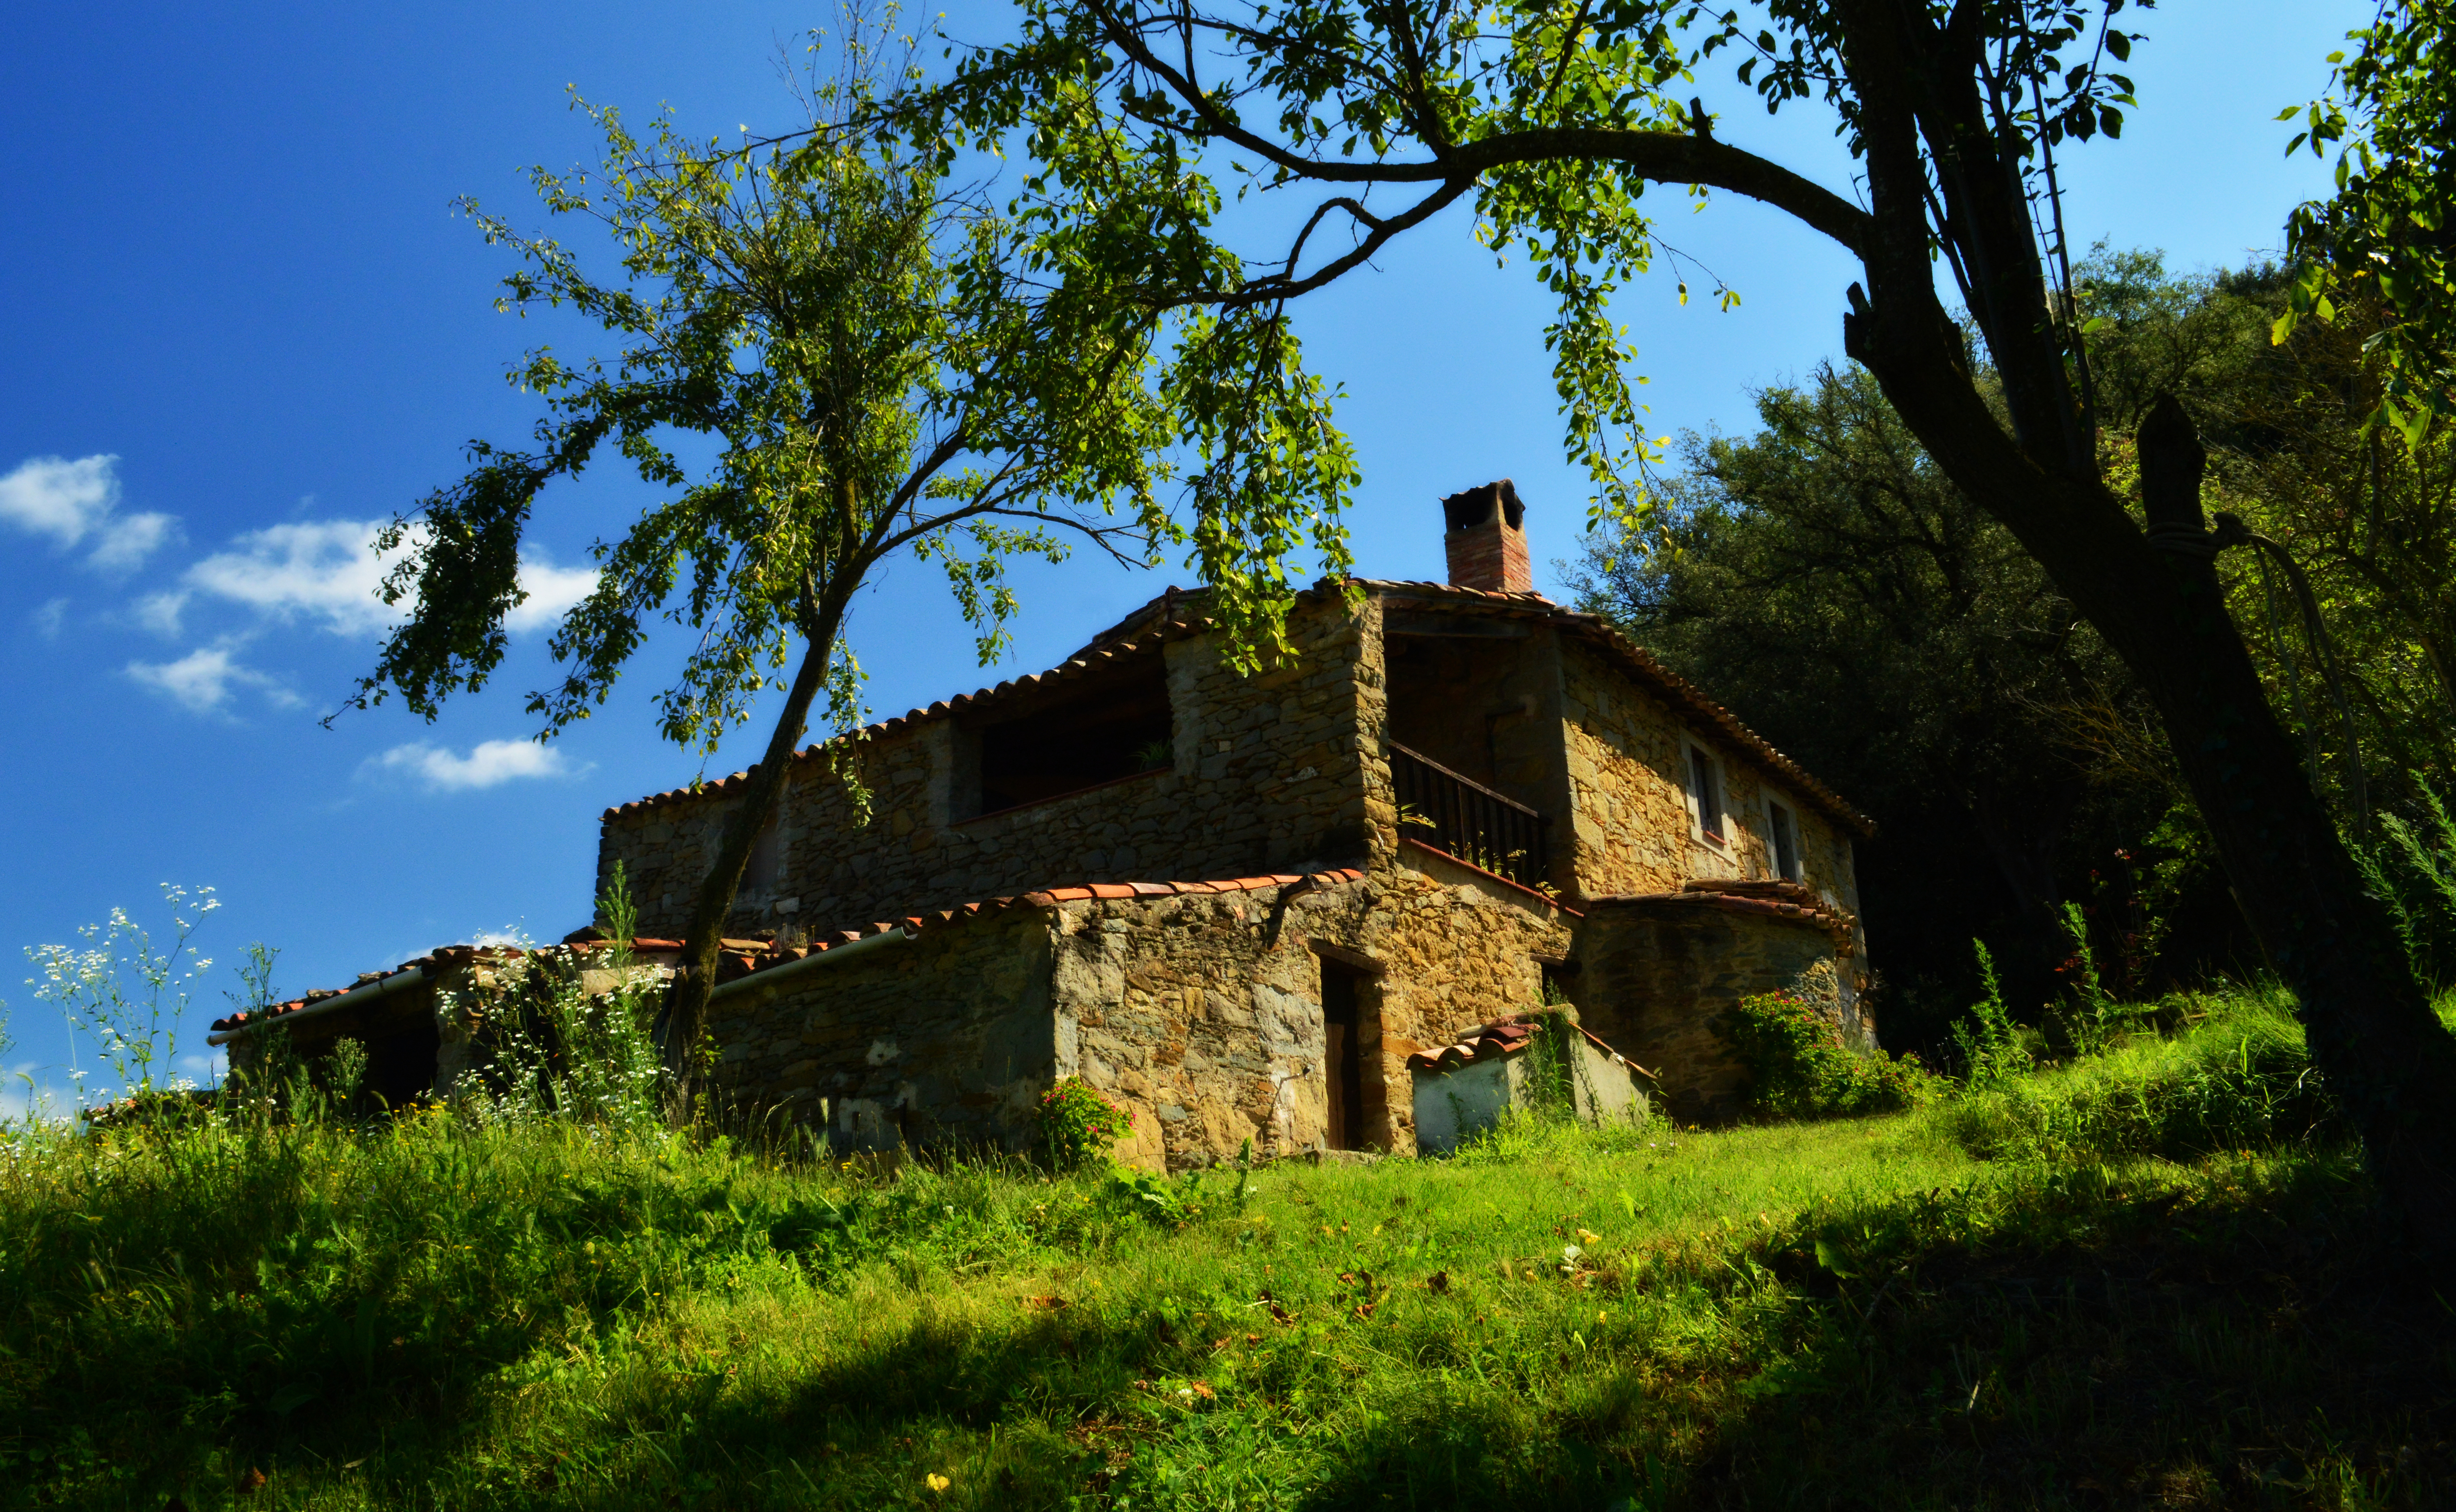
tree, countryside, villa, house, hill, flower, building, chateau, home, summer, village, cottage, chapel, camp, ruins, monastery, verano, maison, sommer, landschaft, campo, campagne, estate, ete, campagna, estiu, casadecampo, rural area, villino, sommerhaus, casadecamp